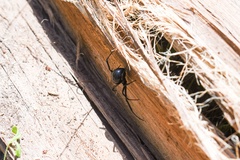
Species: Lactrodectus_hesperus